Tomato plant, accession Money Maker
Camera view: vertical (180 deg); turntable rotation: 210 degrees
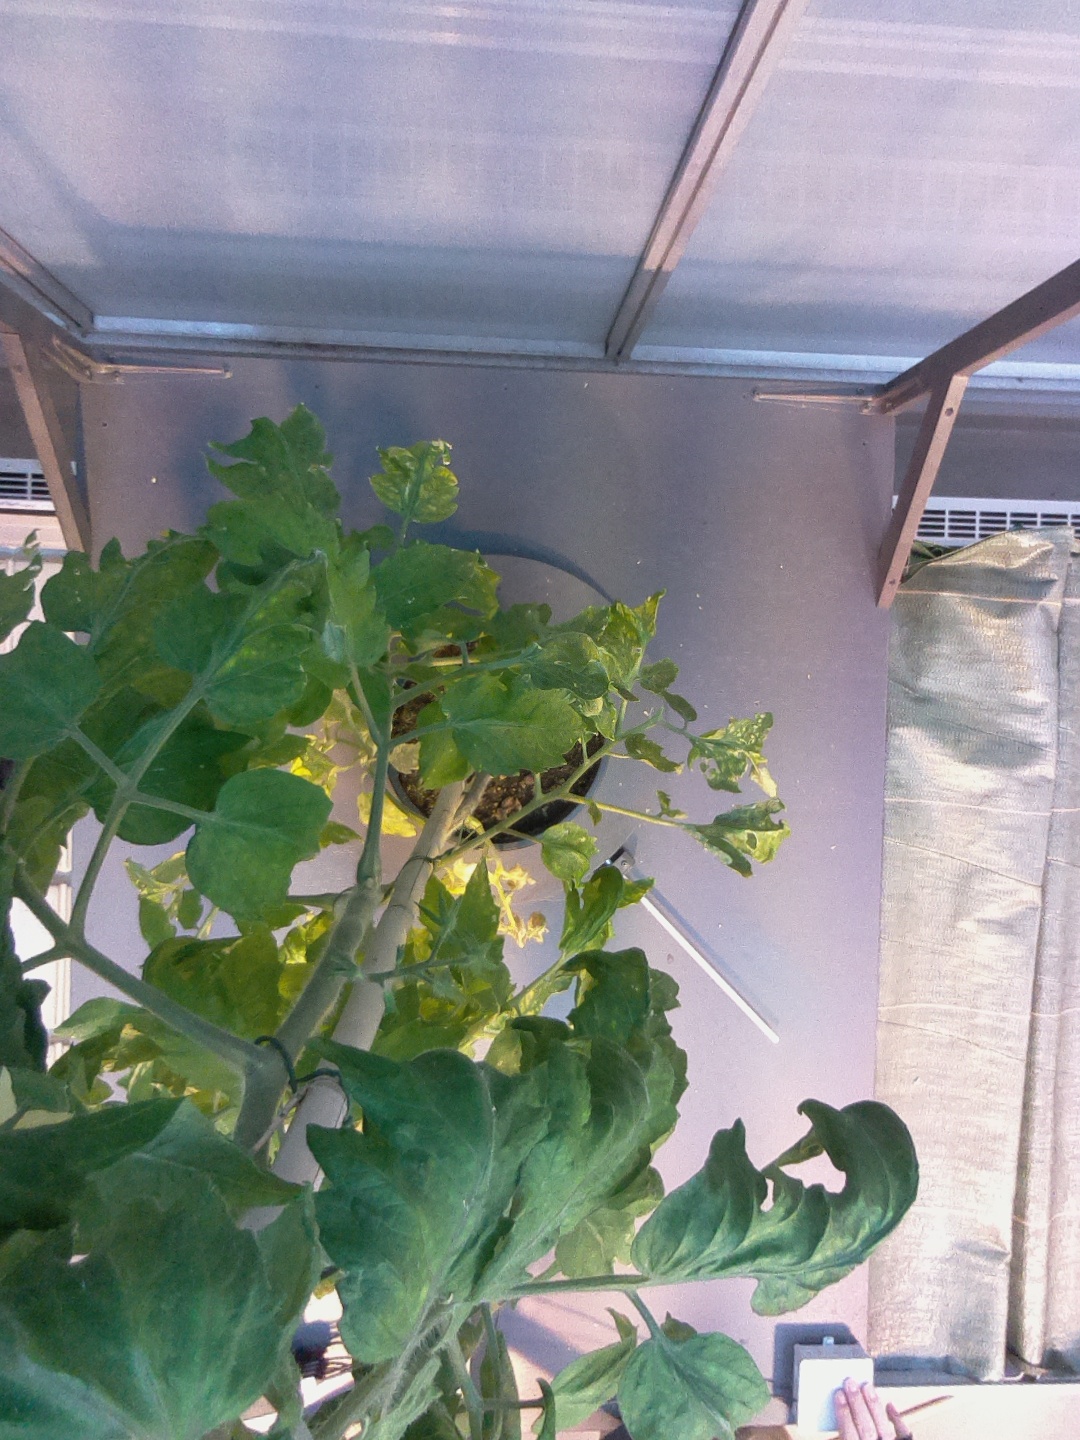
BBCH growth stage 70: Fruits at the main stem or branches visibles